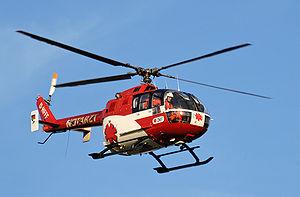
La Garde côtière philippine est un service armé et en uniforme chargé principalement d'appliquer les lois dans les eaux territoriales des Philippines, de mener des opérations de sécurité maritime, de protéger la vie et les biens en mer et de protéger le milieu et les ressources marins ; semblable aux garde-côtes du monde entier.